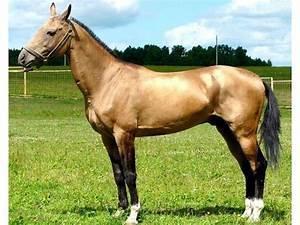
horse